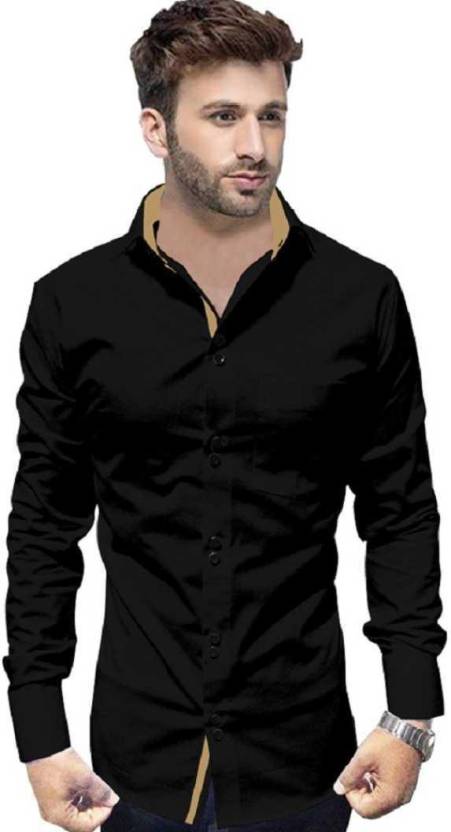
Product: Men Regular Fit Striped Spread Collar Casual Shirt
Price: ₹289
Colors: Black
Pattern: Striped
Description: GONSGADAPP Pump up your style statement with this shirt in any formal or casual occasion. Shirts will always come to your rescue when you are confused with your outfit. If you heading for a Sunday outing with friends or family, team this shirt with a pair of jeans and sneakers and build your cool and casual personality.
Other details: Note: product color may slightly vary due to photographic lighting sources or your monitor setting